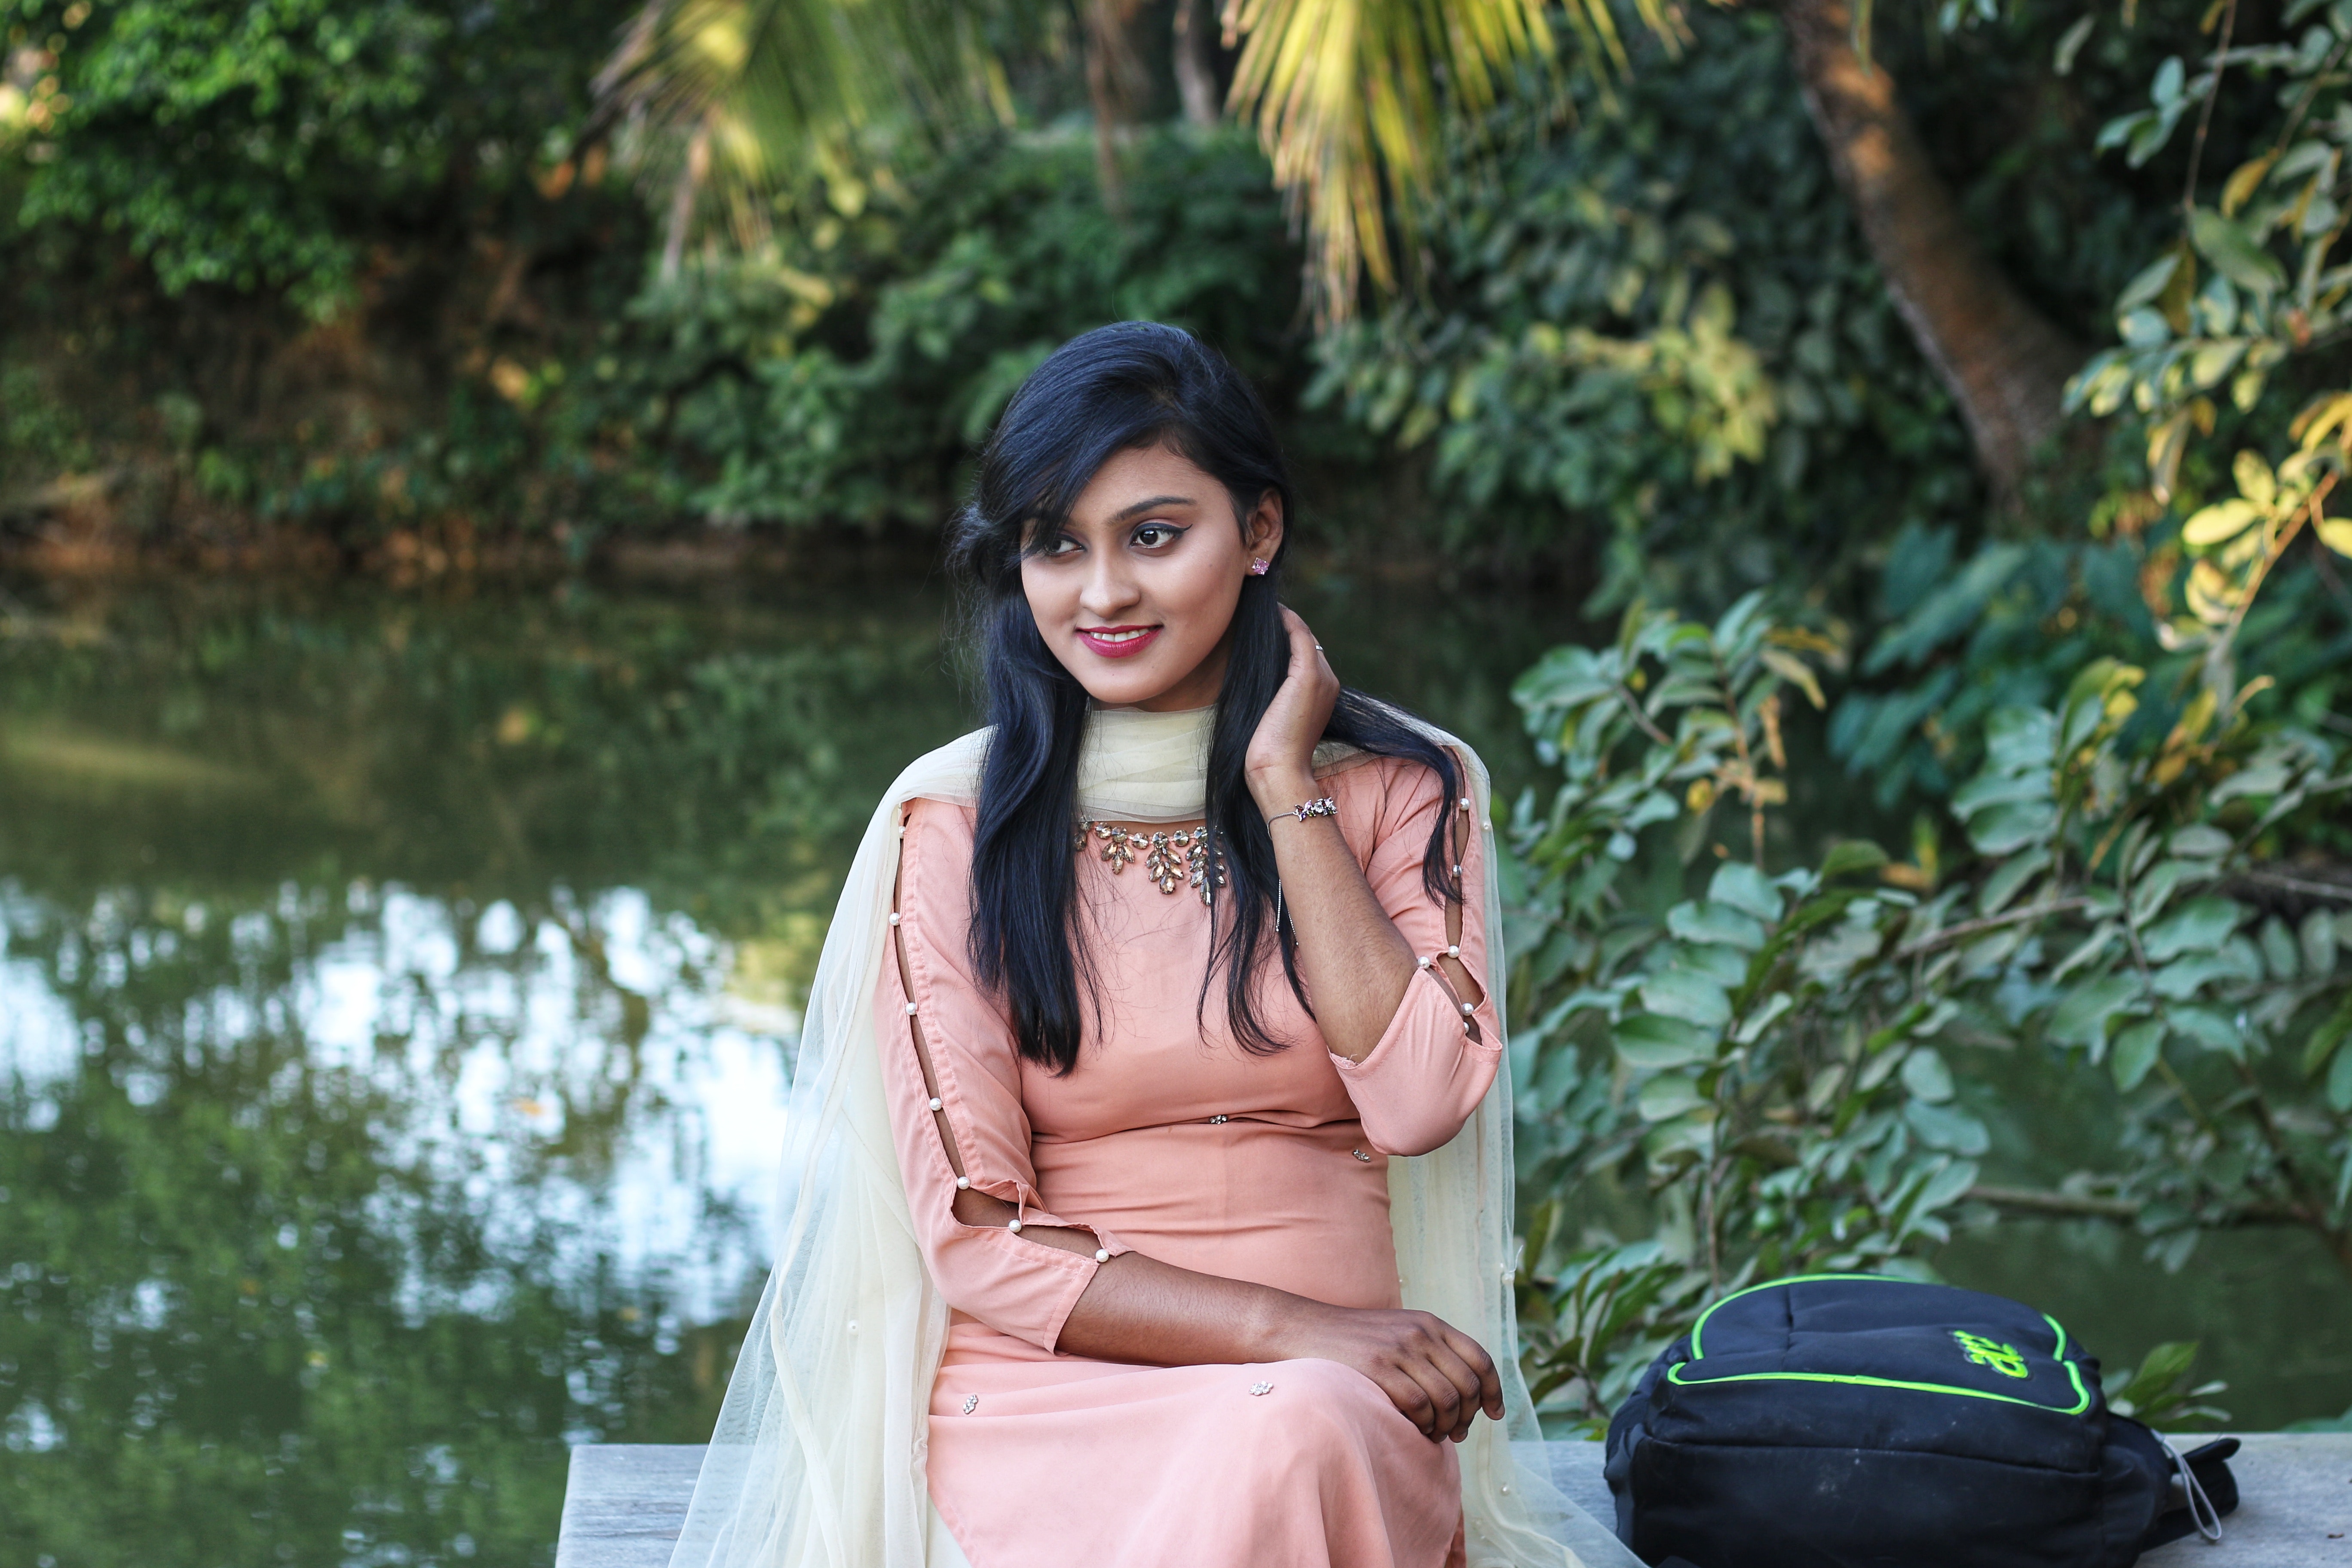
beauty, photo shoot, formal wear, photography, dress, tree, model, vehicle, car, fawn, street fashion, peach, fashion accessory, bride